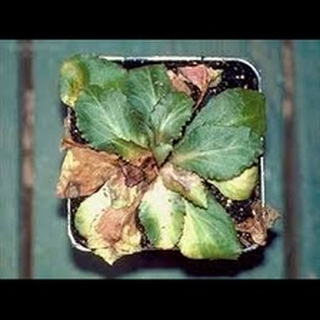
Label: wheat_common_root_rot